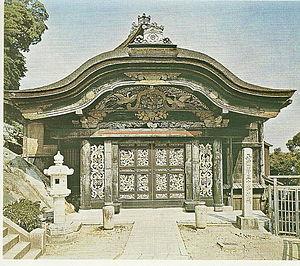
Le Hōgon-ji se trouve sur l'île Chikubu dans la préfecture de Shiga au Japon. Il fait partie du complexe d'un temple situé sur l'île. C'est un temple bouddhiste consacré à la déesse Benzaiten. Il aurait été construit en 724 à la demande de l'empereur Shomu. Le temple a été reconstruit plusieurs fois au fil des ans, avec une reconstruction majeure vers 1602 par les fonctionnaires de la cour japonaise Toyotomi Hideyori et Toyotomi Hideyoshi. L'architecture du temple semble être de style Amida. La porte du temple est à l'origine celle du sanctuaire Toyokuni à Kyoto, mais a été déplacée à l'île Chikubu pendant les travaux de rénovation en 1602. Les motifs sur la porte du temple présentent des caractéristiques qui rappellent l'époque Azuchi Momoyama.